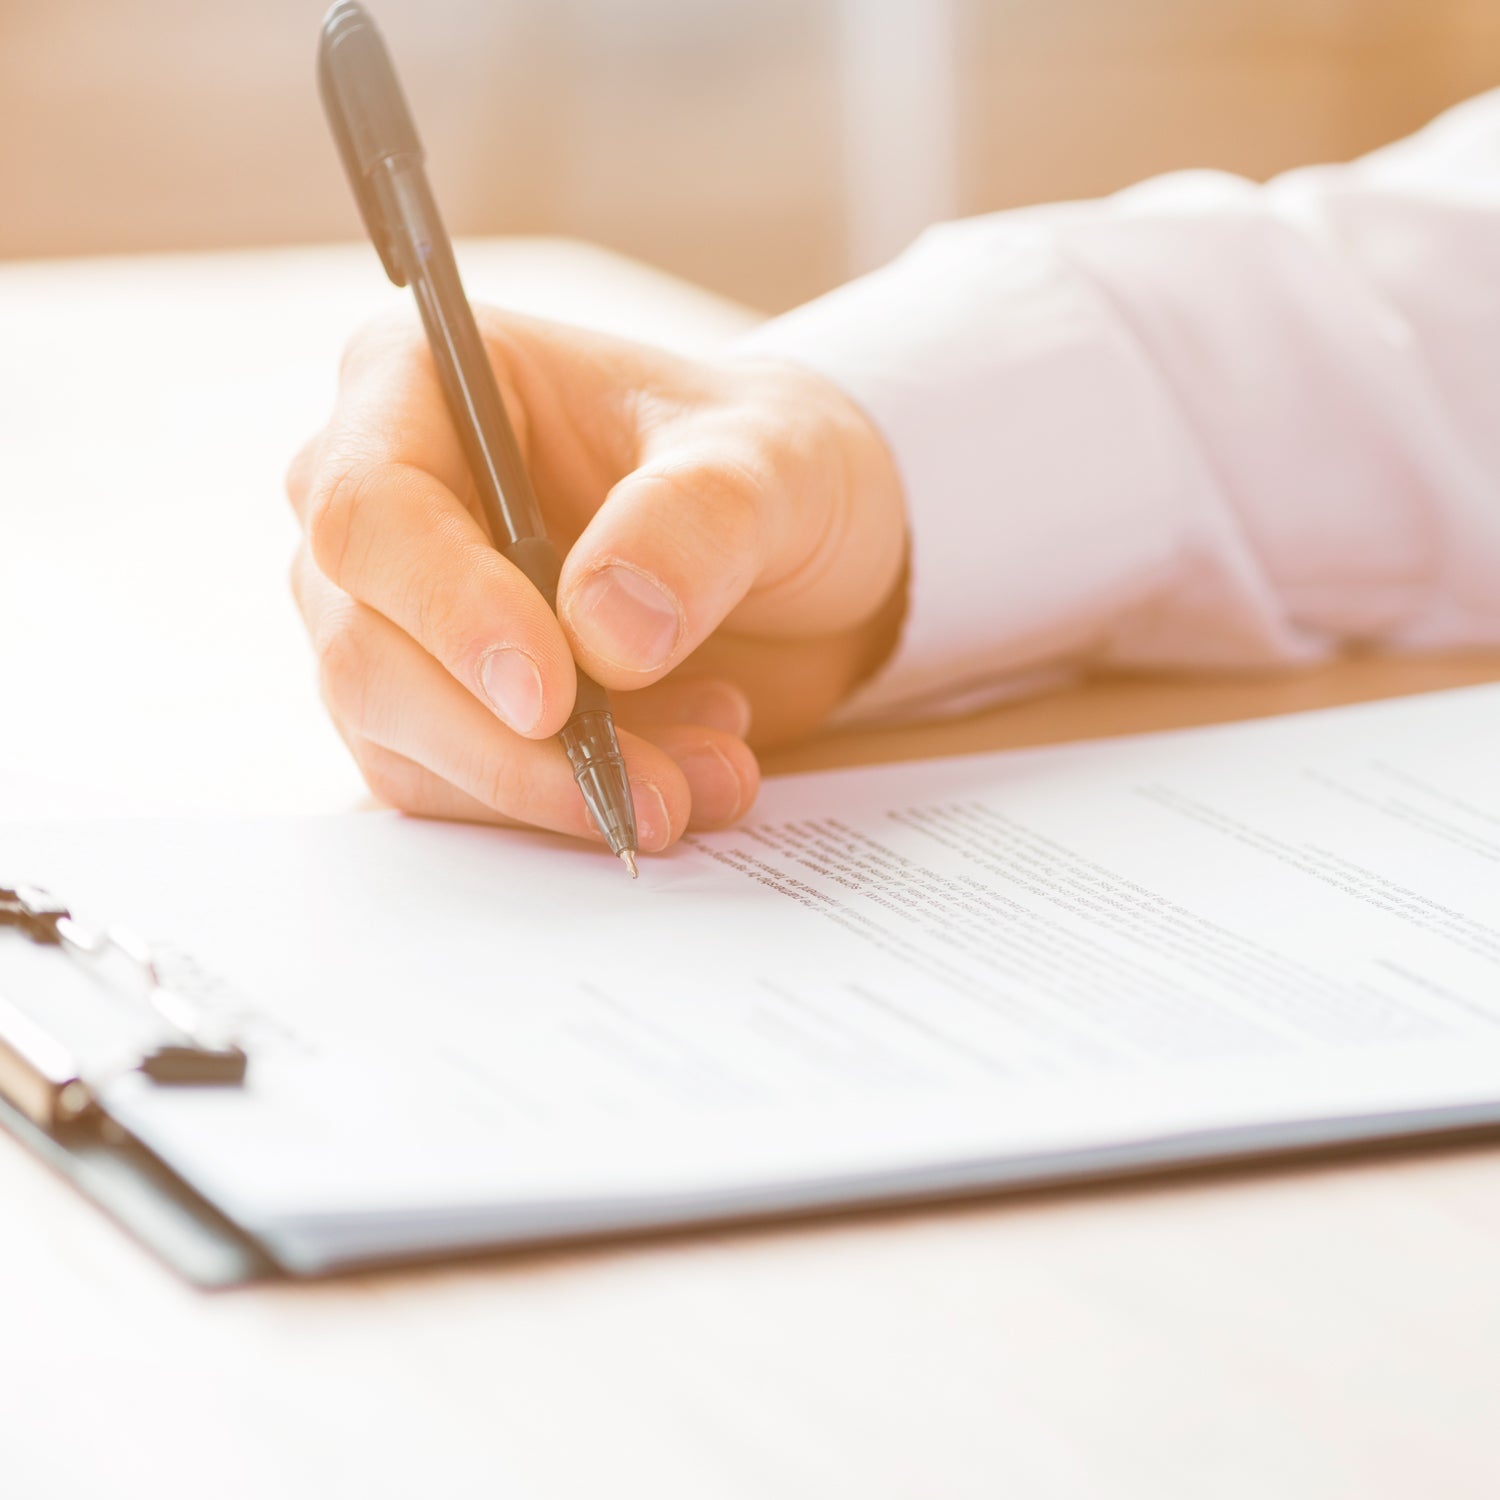
Transparent Premium Exam Pad with Centimeter Measuring Side for Students
4080 Transparent Premium Exam Pad Best for Students in All Exams Unbreakable Flexible Board with a Centimeter Measuring Side Pad For School & Exam Use Description :- It makes it easy for your child to take his or exam because of its smooth even surface Good Quality: Good Quality of Clip Boards, great for taking notes, supporting and signing documents Strong Holder: Strong and Smooth Clip Holder which holds your documents, papers, Notes tightly. Perfect Size for Every A4 size Full scrap Document. IDEAL FOR: Ideal for everyday use, whether at school, home, or the office, the Clipboard not only provides a useful place to store forms and documents but also offers a conveniently portable, smooth, hard writing surface for writing on the go. Board made of lightweight yet durable Plastic Clip Boards suitable for indoor or outdoor use It makes it easy for your child to take his or her exam because of its smooth even surface document, Material: Transparent Unbreakable Paper Clip Board Great Exam Pad: Get this attractive writing pad and your kid will love giving exams. It makes it easy for your child to take his or exam because of its smooth even surface Ideal for: This unbreakable acrylic plastic letter pad is ideal for office, exam, students, teachers, coaches, sales, utility, home, regular use, filling survey, drawing, writing, industrial & professional use. Dimension :- Volu. Weight (Gm) :- 183 Product Weight (Gm) :- 274 Ship Weight (Gm) :- 274 Length (Cm) :- 36 Breadth (Cm) :- 24 Height (Cm) :- 1
Brand: OmniBazzar
Category: Office Supplies > General Office Supplies > Paper Products > Notebooks & Notepads > Notepads